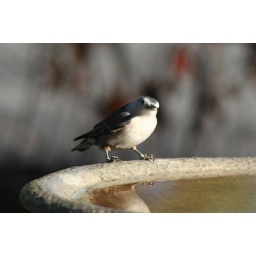
At the bird bath in my garden. They drink the same water they wash in!